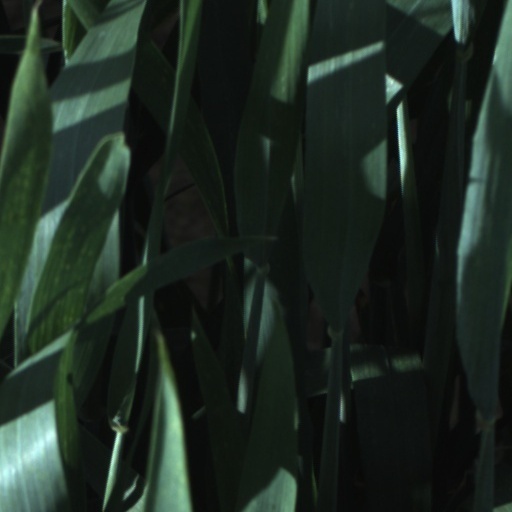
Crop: wheat